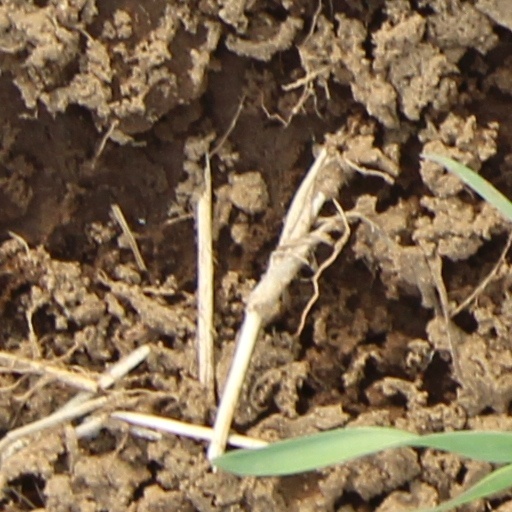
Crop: wheat